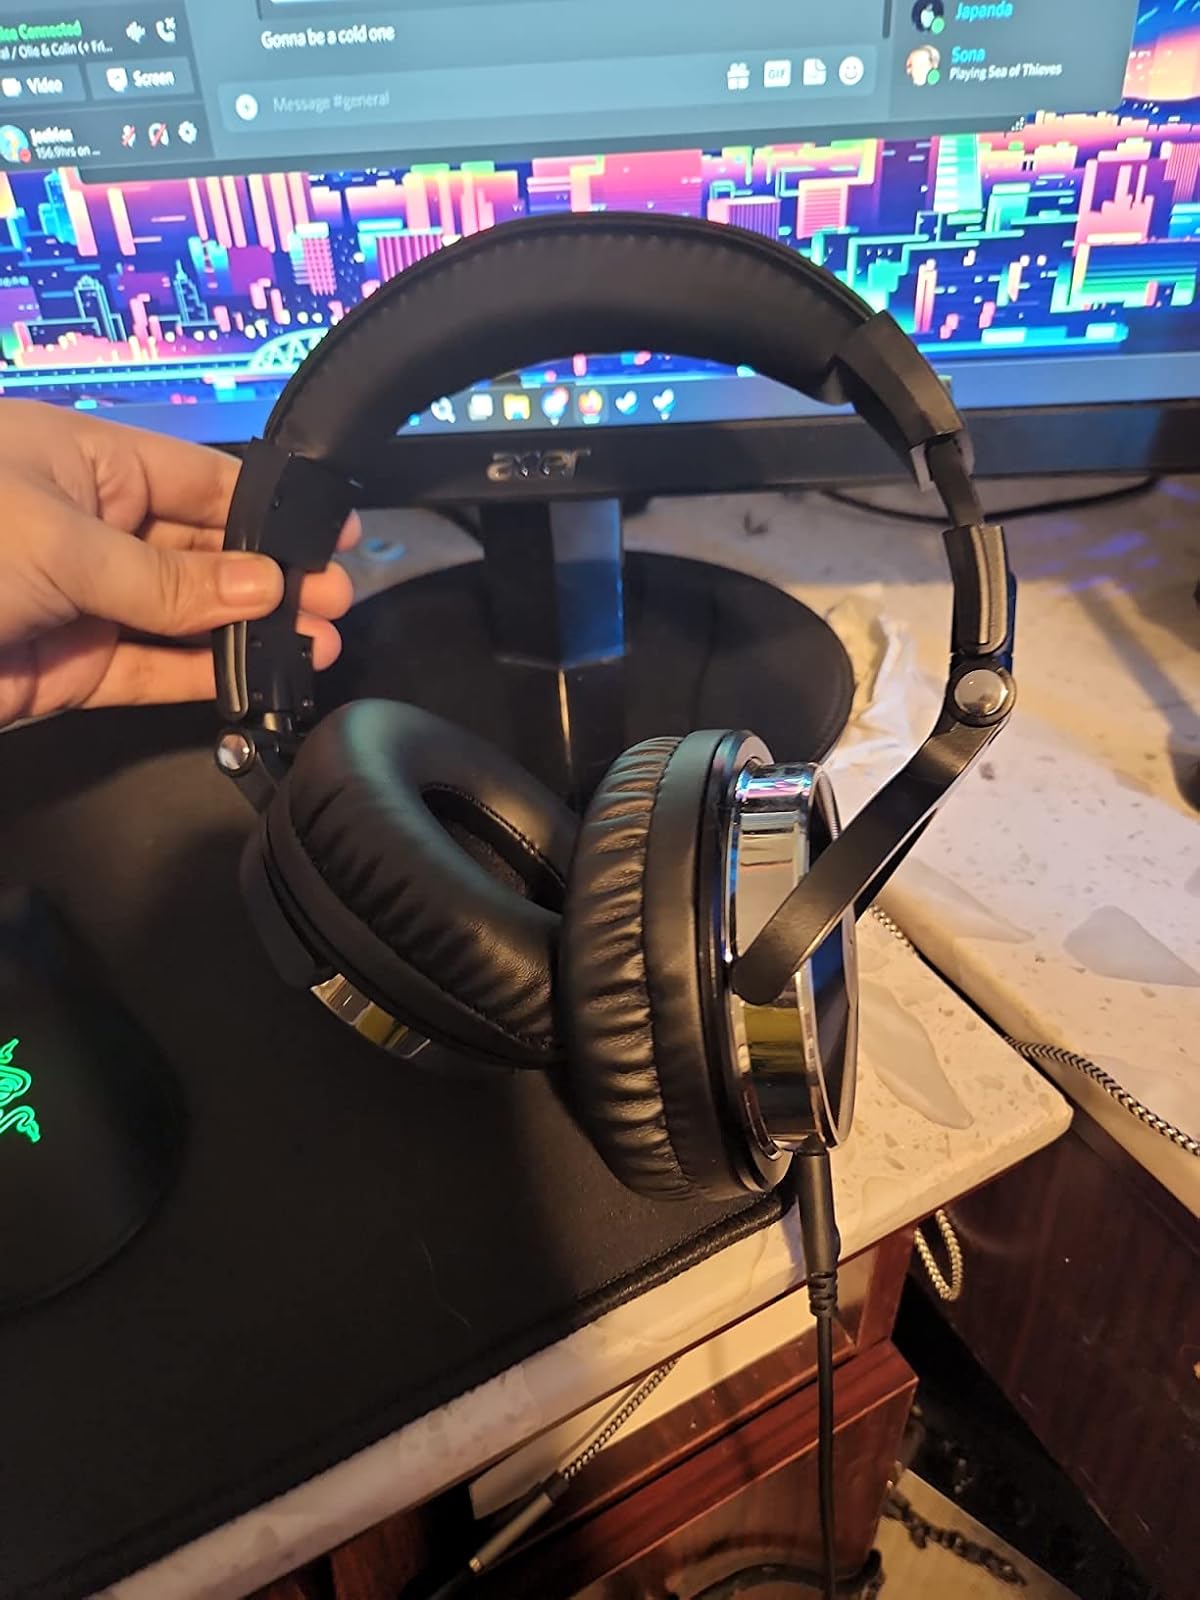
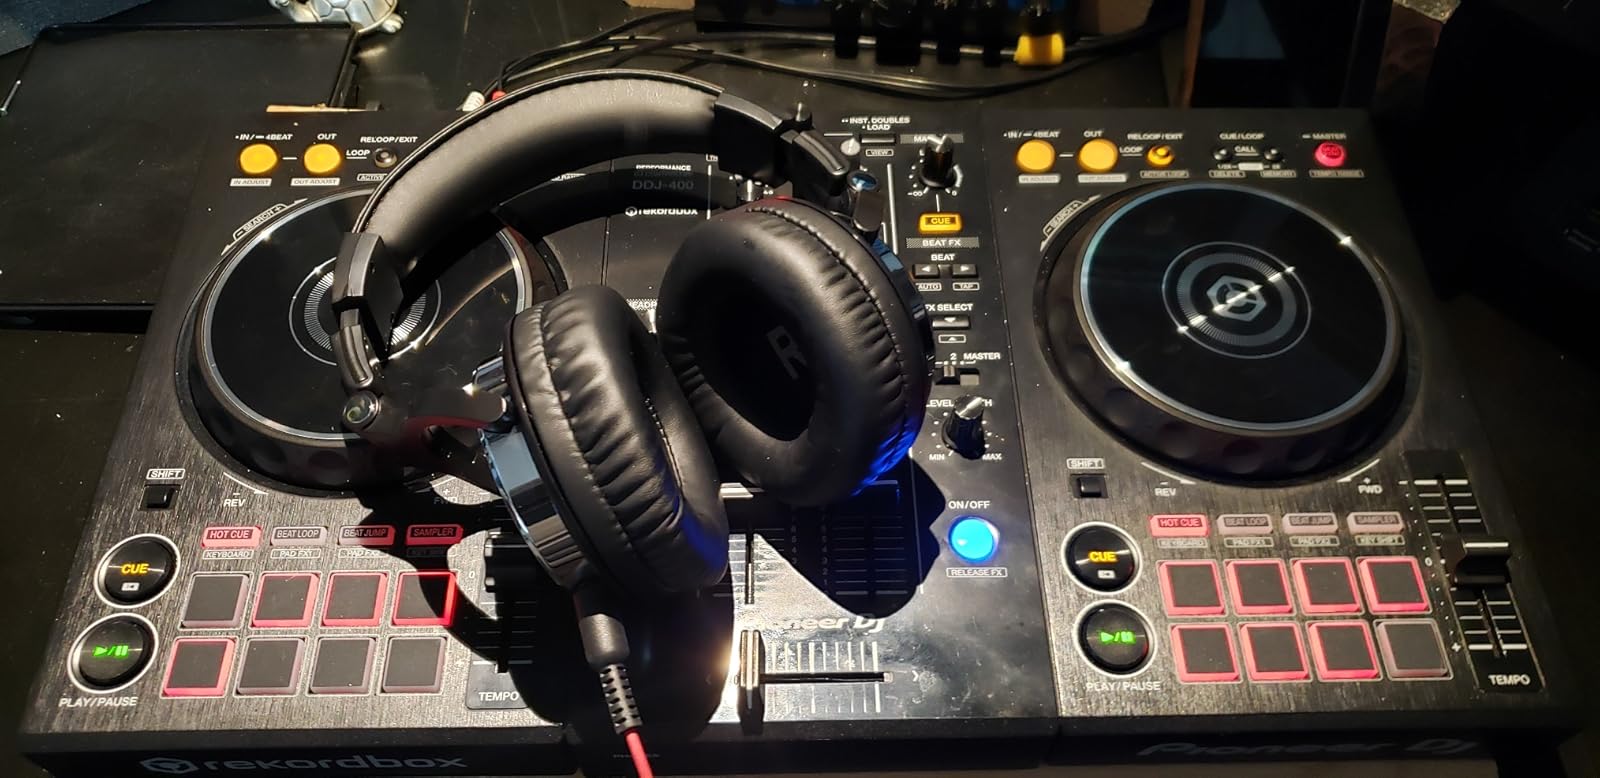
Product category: headphones
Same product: yes